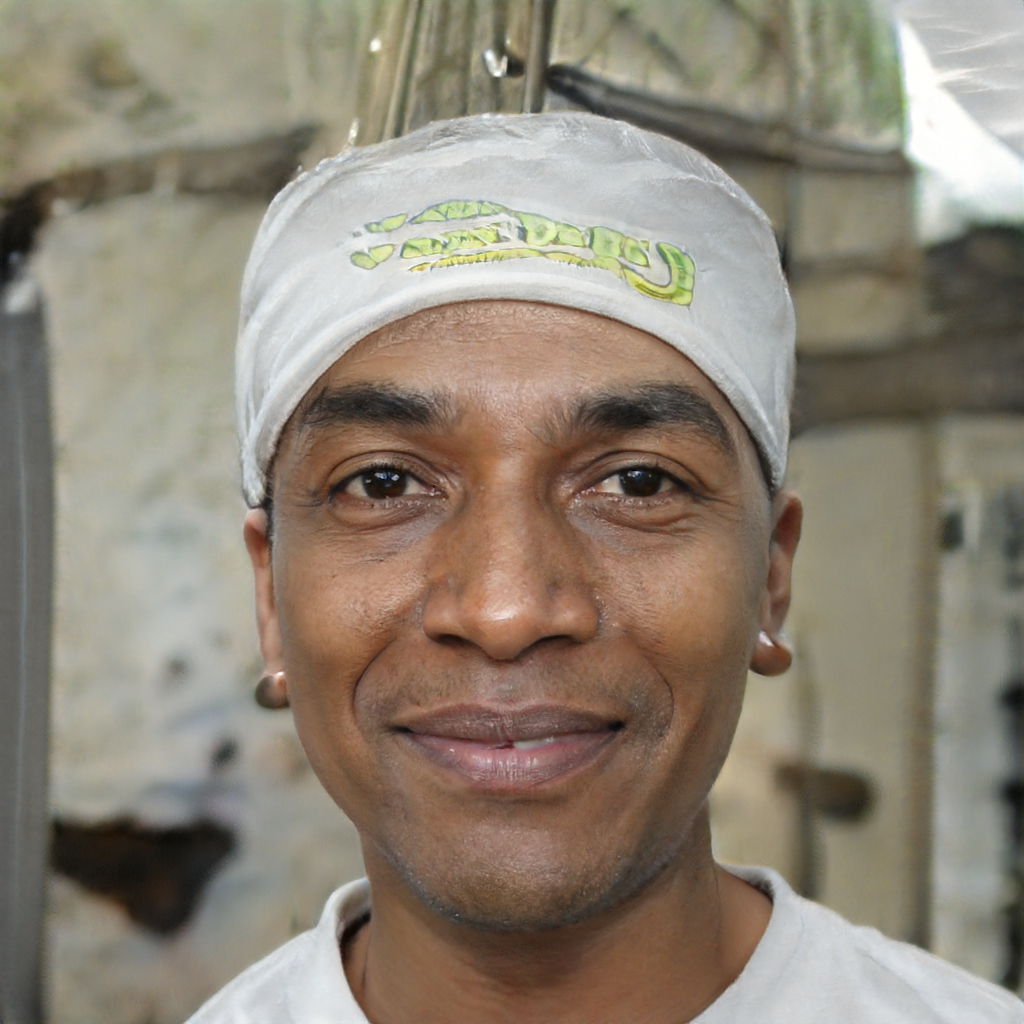
Gender: Male